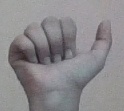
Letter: dhad